Santiago Fujimori

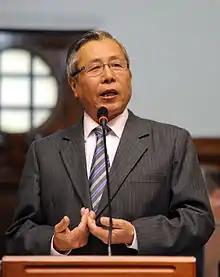
Fujimori in October 2010

Santiago Fujimori Inomoto (born 3 December 1946) is a Peruvian lawyer, politician and a former congressman, representing Lima for the 2006–2011 term. Of Japanese descent, Fujimori is the younger brother of former President Alberto Fujimori who was the President of Peru from 1990 until 2000 and the uncle of Keiko Fujimori and Kenji Fujimori. During his brother's presidency, he served as an advisor.